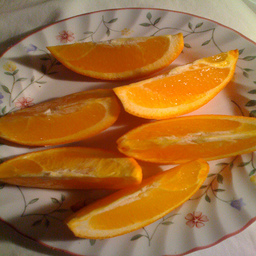
Label: Orange